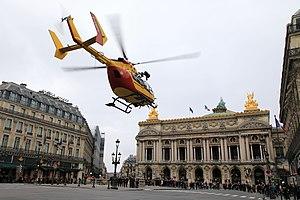
La sécurité civile en France a pour objet la prévention des risques de toute nature, l'information et l'alerte des populations ainsi que la protection des personnes, des biens et de l'environnement contre les accidents, les sinistres et les catastrophes par la préparation et la mise en œuvre de mesures et de moyens appropriés relevant de l’État, des collectivités territoriales et des autres personnes publiques ou privées. L'État est garant de la cohérence de la sécurité civile au plan national. Il en définit la doctrine et coordonne ses moyens.